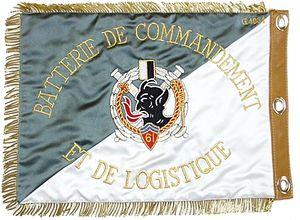
fanion
Le 61ᵉ régiment d'artillerie est un régiment d'artillerie de l'armée française, créé en 1910, et qui se distingua notamment lors de la Première Guerre mondiale, et lors de la bataille de France, au début de la Seconde Guerre mondiale. En 1914, les soldats allemands ont surnommé les artilleurs du 61ᵉ les « Diables noirs » à cause de leur courage, de la couleur de leur uniforme et de la poudre à canon qui leur noircissait le visage.